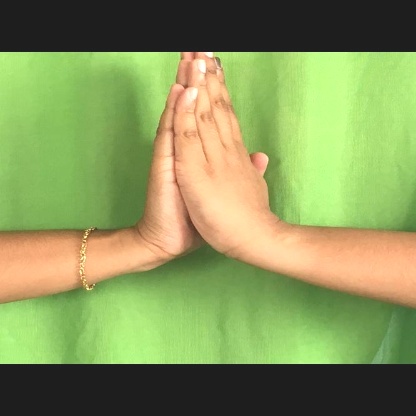
Mudra: Anjali